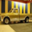
Label: truck